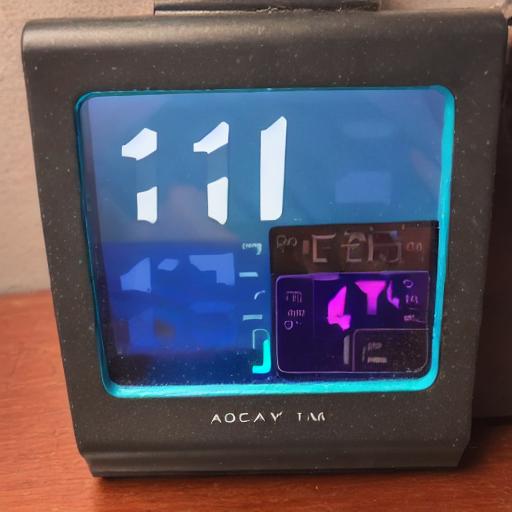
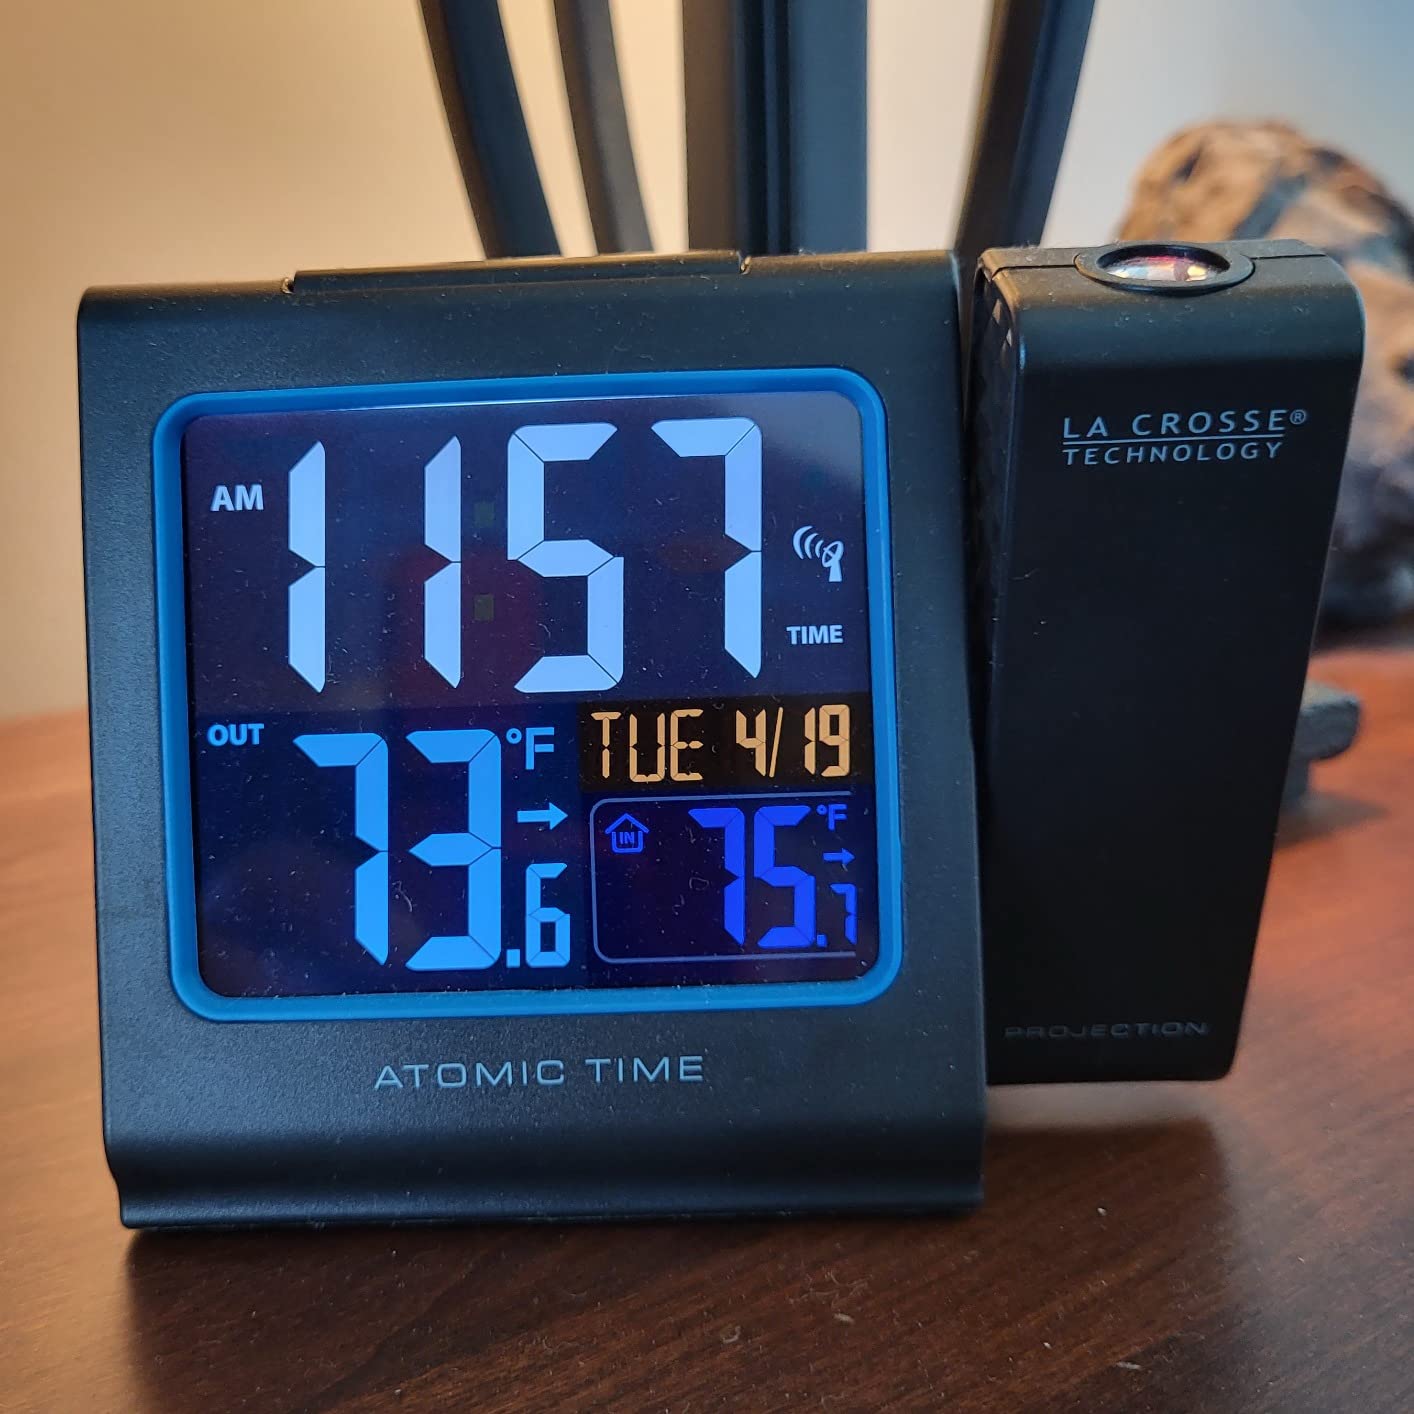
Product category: clock
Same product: no